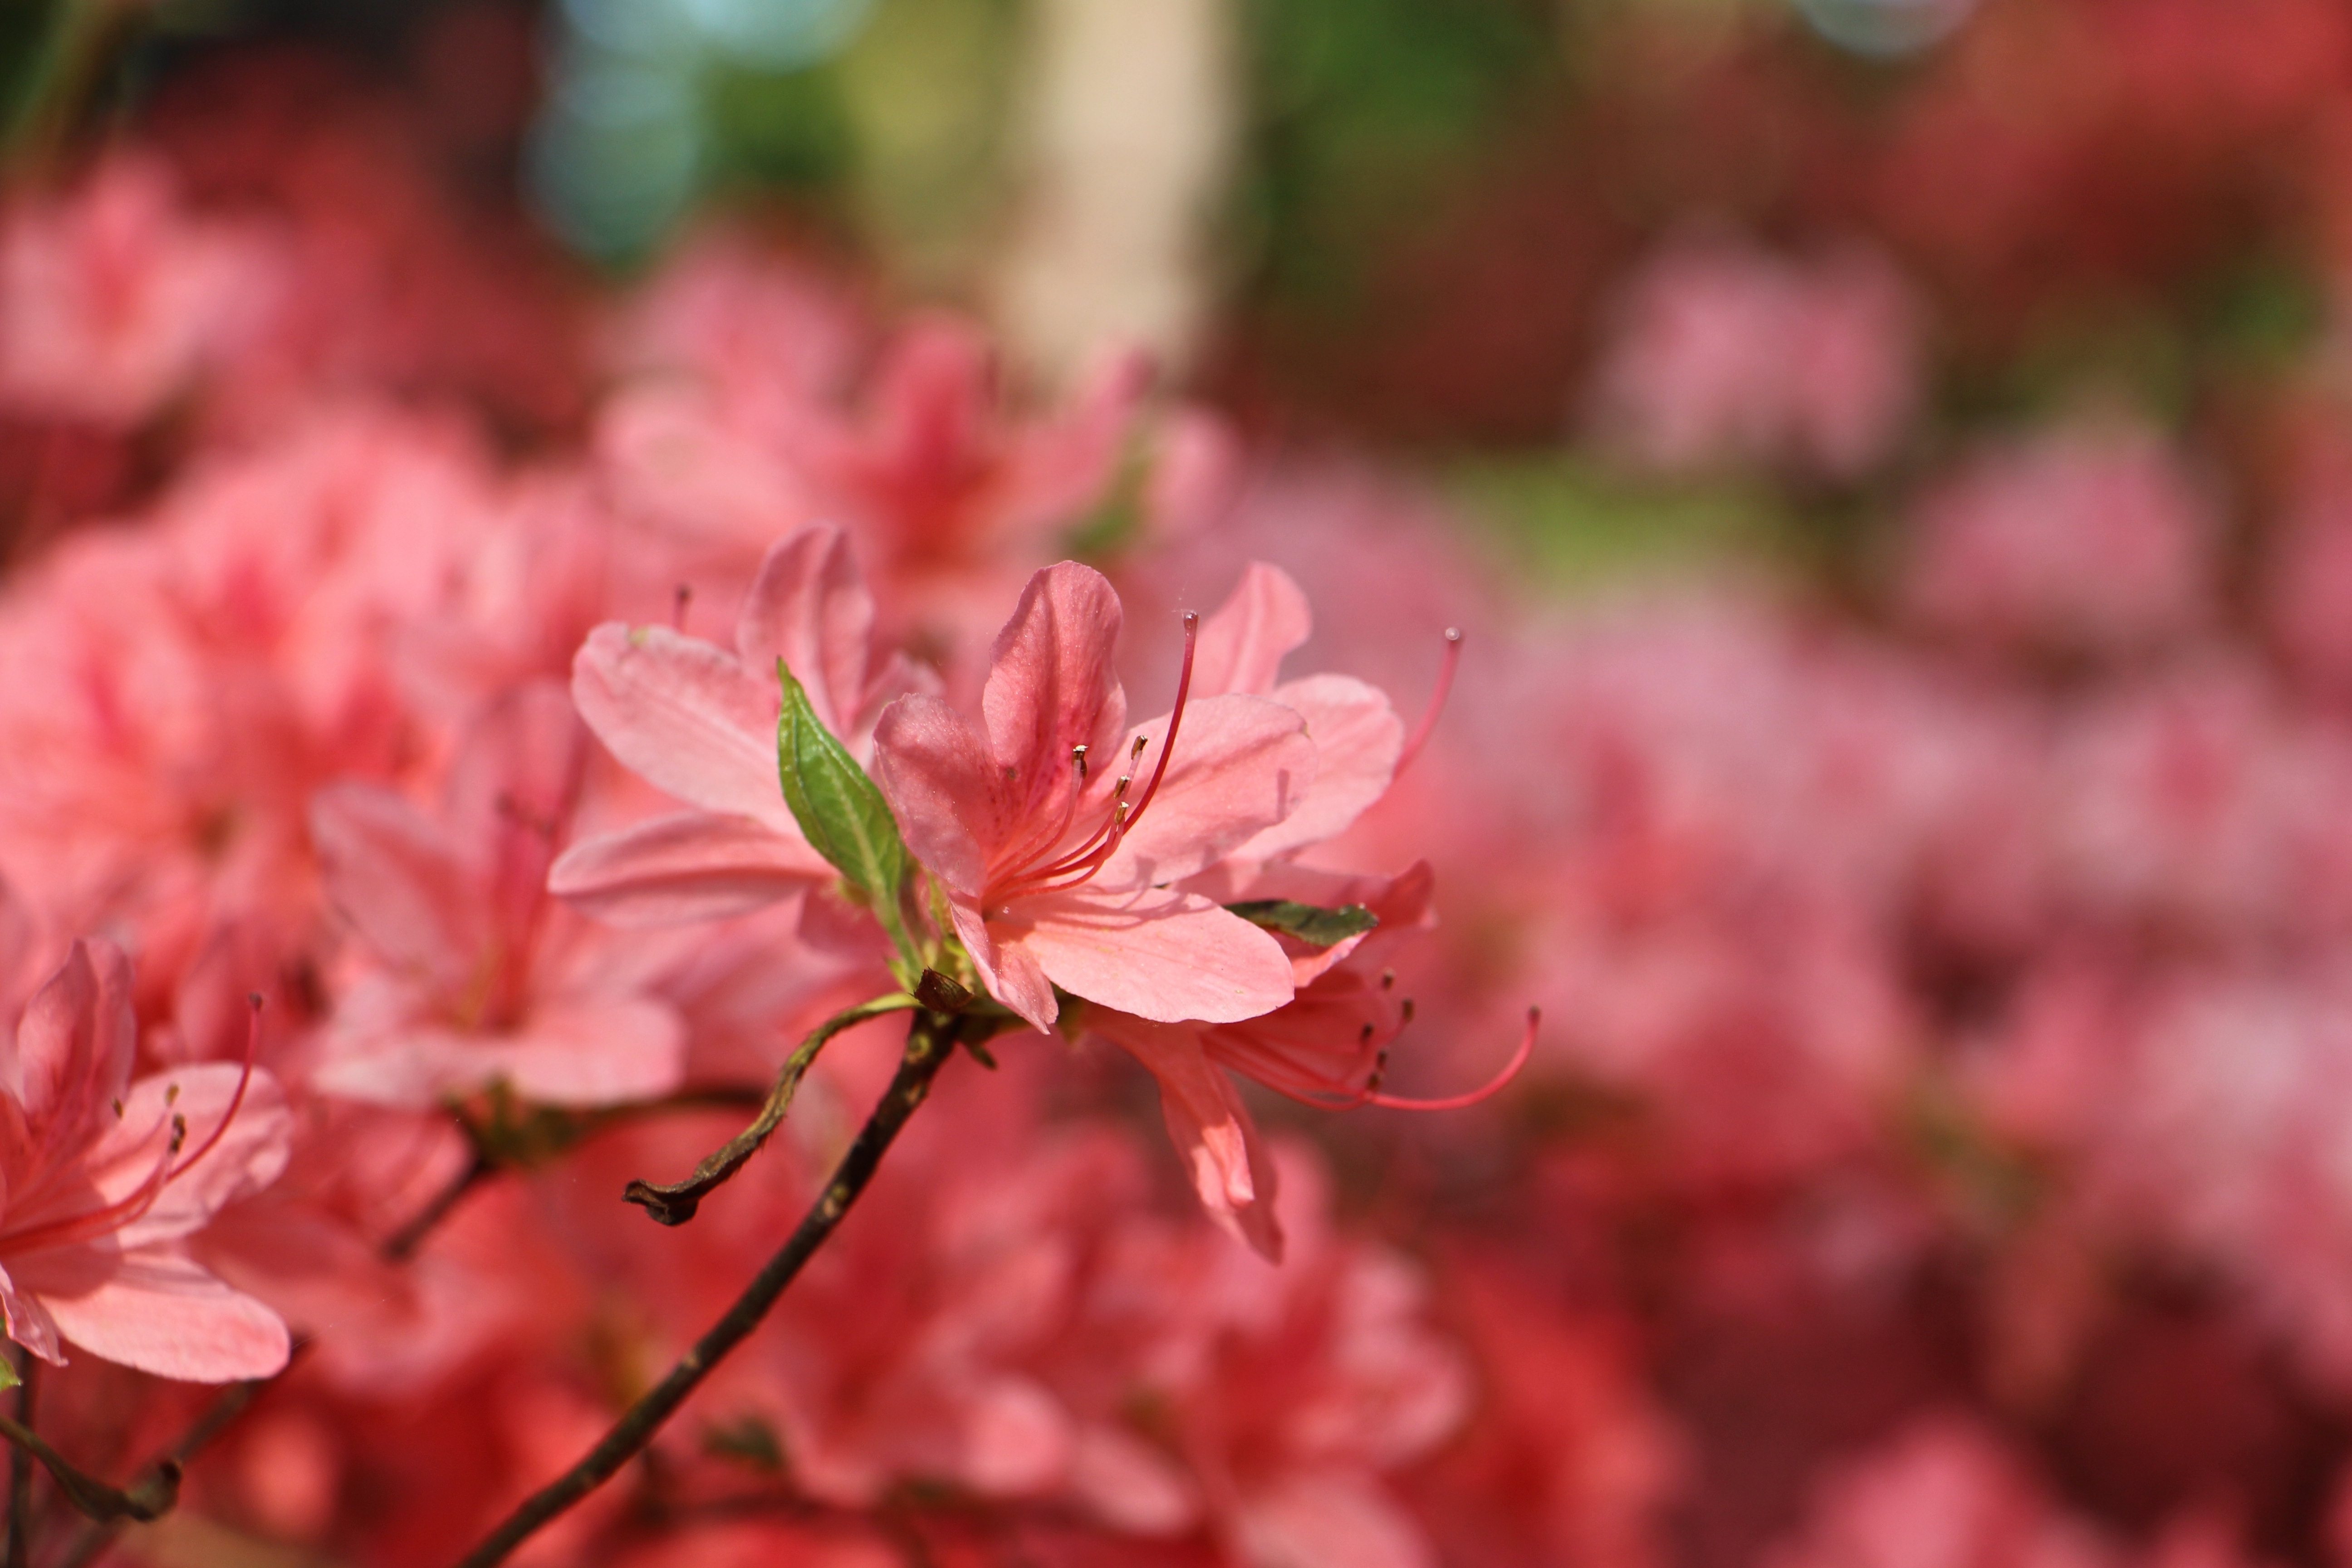
tree, nature, branch, blossom, plant, leaf, flower, petal, bloom, color, flowers, shrub, rhododendron, beautiful, azalea, flowering plant, woody plant, land plant